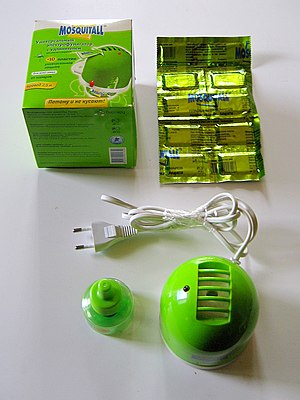
Pyrethroid
Udstyr til privat bekæmpelse af myg ved brug af pyrethroid
Pyrethroider er en gruppe af insekticider, der virker som nervegift. De er hyppigt brugt i landbruget, men også og måske især i de private haver. Stofferne er baseret på naturlige insektgifte, som dannes i bestemte arter af Krysanthemum. Blomsterne høstes og tørres kort efter, at blomstringen er begyndt. Man kan så enten pulverisere produktet, eller udtrække de aktive stoffer. Efter behandling har man et middel, som indeholder ca. 30% aktivt stof, som under ét kaldes for pyrethriner. To af disse er langt de mest almindelige, nemlig pyrethrin-I og pyrethrin-II. Desuden findes der små mængder af stofferne cinerin I og II samt jasmolin I og II.